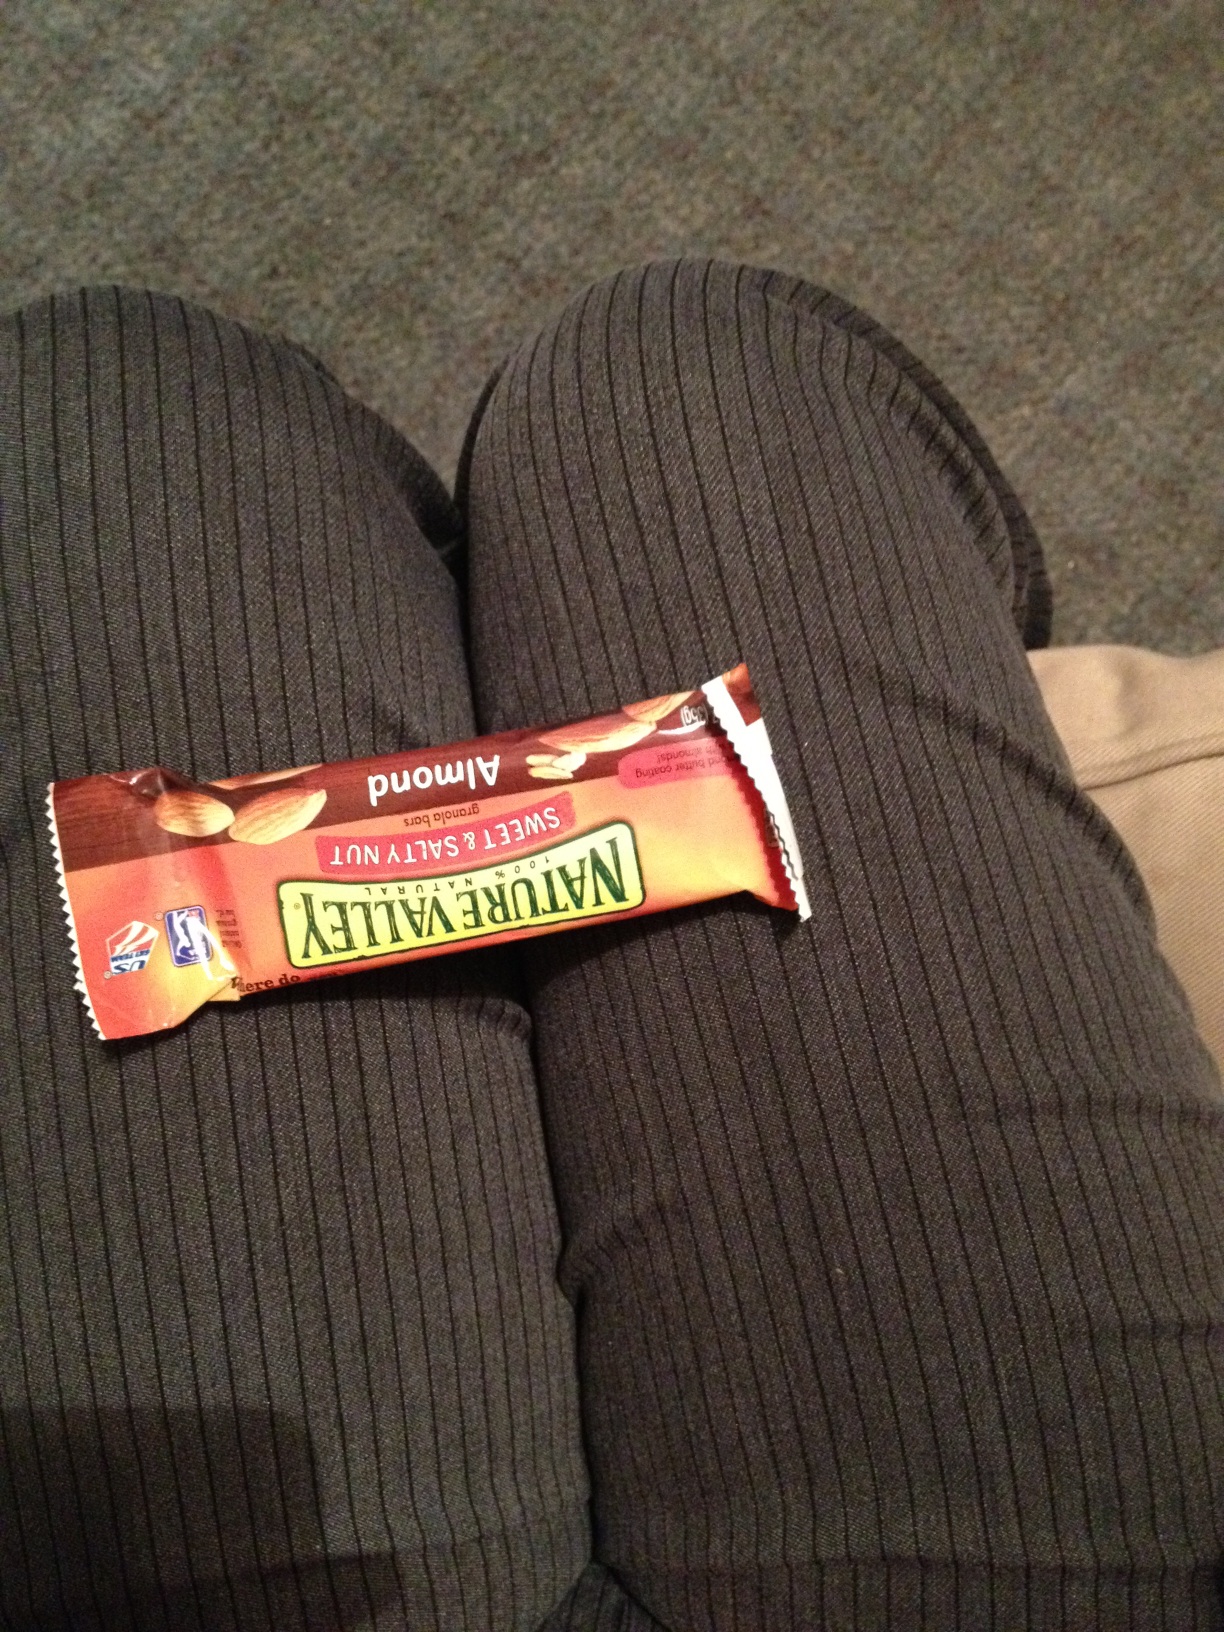Question: Is this peanut or almond flavor?
Answer: almond